Propeller (aeronautics)

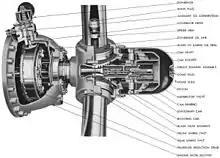
Cut-away view of a Hamilton Standard propeller. This type of constant-speed propeller was used on many American fighters, bombers and transport aircraft of World War II

A further consideration is the number and the shape of the blades used. Increasing the aspect ratio of the blades reduces drag but the amount of thrust produced depends on blade area, so using high-aspect blades can result in an excessive propeller diameter. A further balance is that using a smaller number of blades reduces interference effects between the blades, but to have sufficient blade area to transmit the available power within a set diameter means a compromise is needed. Increasing the number of blades also decreases the amount of work each blade is required to perform, limiting the local Mach number – a significant performance limit on propellers.